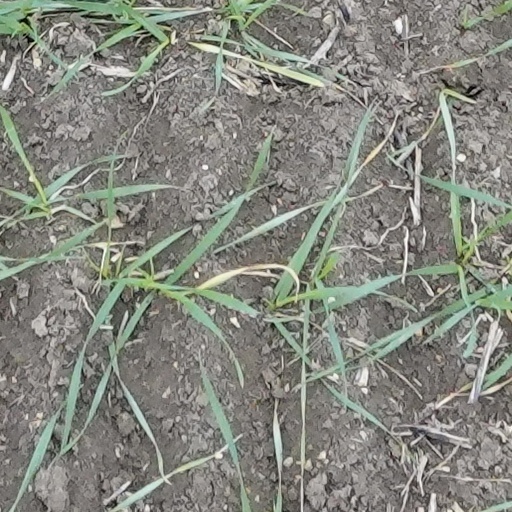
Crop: wheat